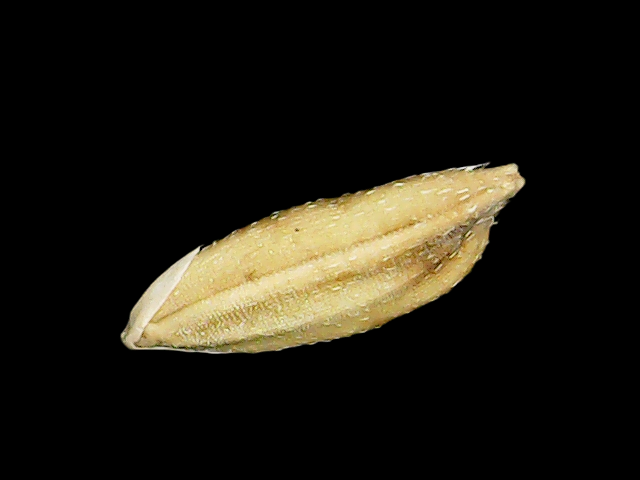
Rice variety: Bd51